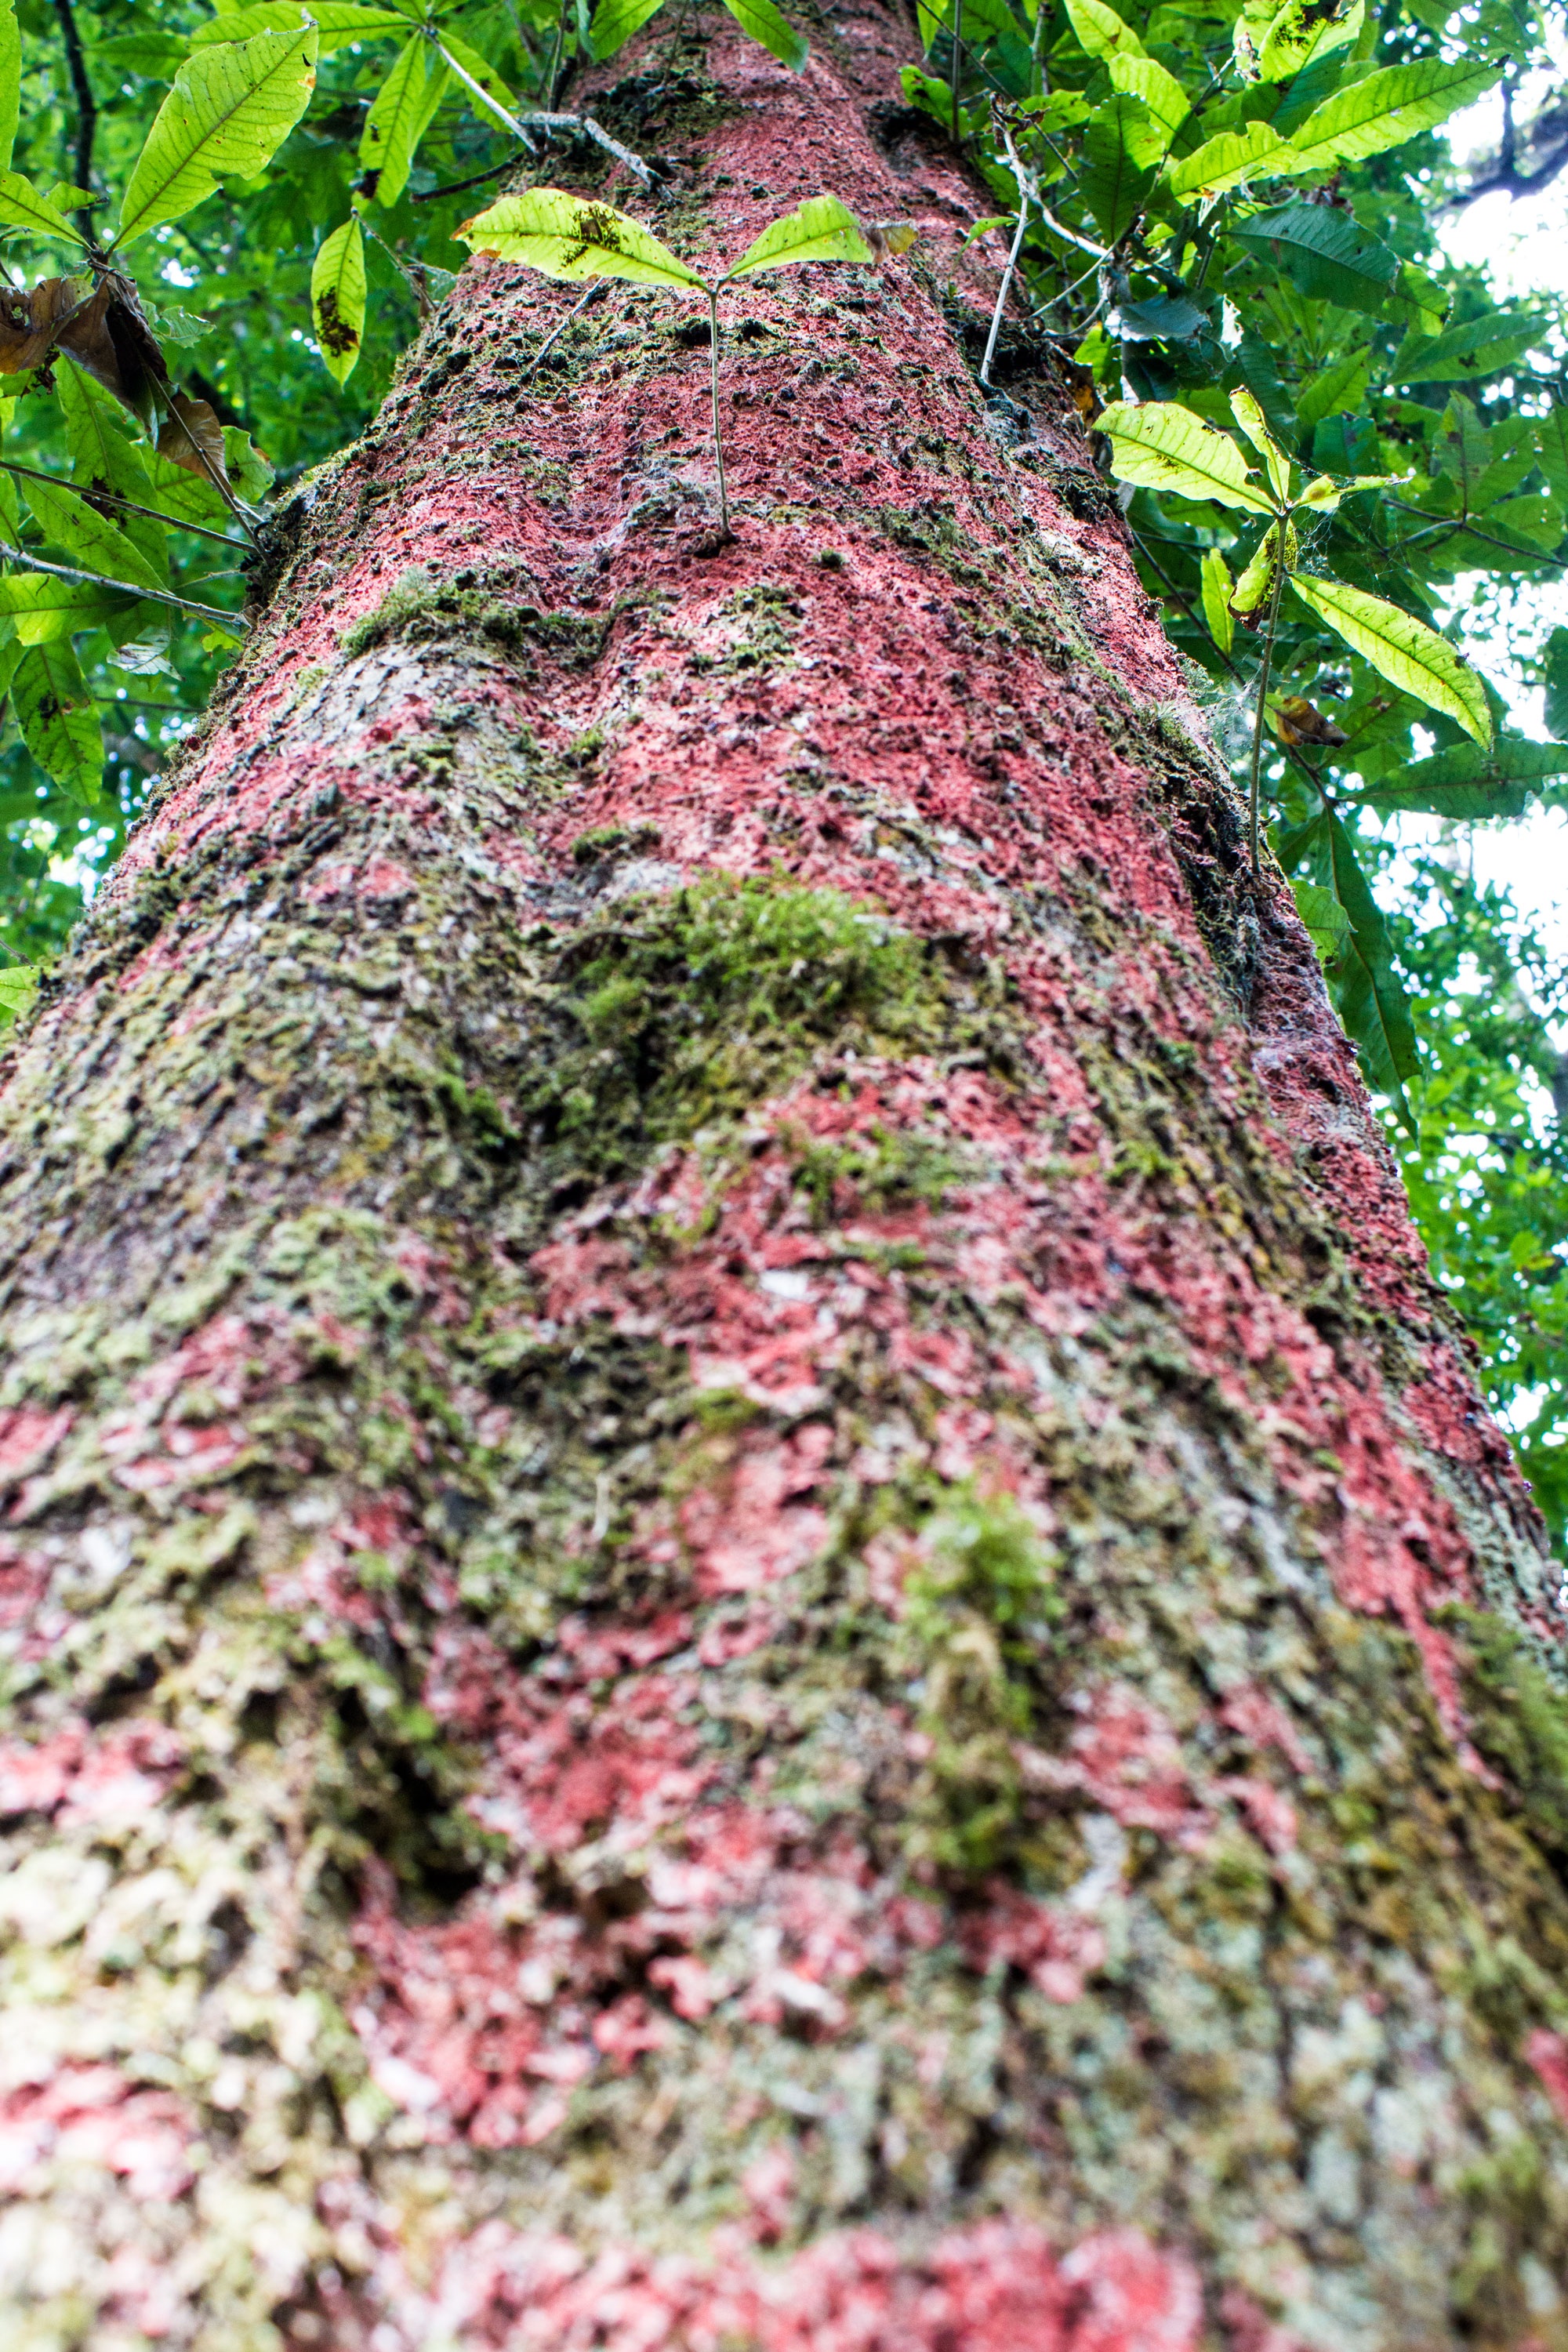
tree, nature, forest, plant, wood, leaf, flower, trunk, moss, jungle, produce, ivy, autumn, botany, colorful, garden, flora, spruce, shrub, rainforest, deciduous, woodland, flowering plant, woody plant, land plant